Casa do Sítio da Ressaca

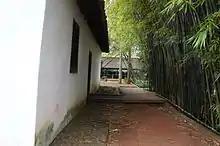
The angulation of the bottom walls is an indication of poor conditions.

Mário de Andrade's assistant, Luis Saia, took over the direction of the São Paulo IPHAN from 1939 until 1975 and became an emblematic figure of the body. Faced with the advances of the subway in the Jabaquara region, Luis Saia filed a lawsuit with the Council for the Defense of Historical, Archaeological, Artistic and Tourist Heritage (CONDEPHAAT) to have the Sítio da Ressaca headquarters properly listed and, consequently, protected from expropriation and construction in the region. The listing was decreed in 1972, based on the historical value of the property. However, Casa Sítio da Ressaca was in a state of abandonment. Saia recommended that the property and the area around it "criminally deformed by furnishing greed" be restored.